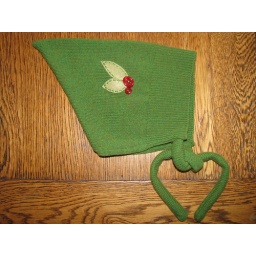
Pixie hat in green